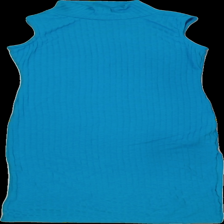
View: front
Type: Dress
Category: Ladies
Brand: NA-KD
Colors: Blue
Material: 66%polyester 34%cotton
Size: XS
Trend: No trend
Stains: No
Price range: 50-100
Recommended usage: Reuse